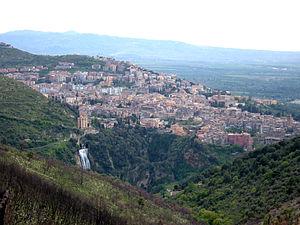
Tivoli est une ville de la province de Rome, dans la région du Latium, en Italie. Très ancienne cité datant d'avant la colonisation romaine, elle fut, selon la tradition et quelques éléments archéologiques, fondée en 1215 av. J.-C., bien que ses plus anciens vestiges, que constituent les murs d'enceinte, datent du IVᵉ siècle av. J.-C. Elle connut, sous le nom de « Tibur », un apogée durant la période romaine, avec la construction par l'empereur Hadrien de sa résidence de villégiature, la villa d'Hadrien, au début du IIᵉ siècle. Durant toute cette période, la ville s'enrichit grâce à l'extraction de travertin, servant à la construction des palais romains, et également grâce à ses eaux thermales réputées. De la Renaissance au XIXᵉ siècle, divers cardinaux et papes relèvent l'attrait de la ville par la construction de la villa d'Este, qui reste l'un des plus importants exemples et modèles de jardins d'eau de cette période, ayant attiré de très nombreux artistes européens, peintres, poètes ou musiciens voyageant dans la campagne romaine.